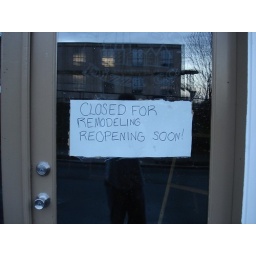
Friendly sign found in window of store across the street from damaged Loft complexes